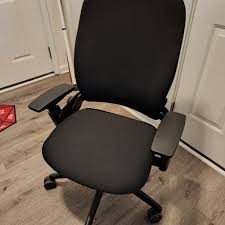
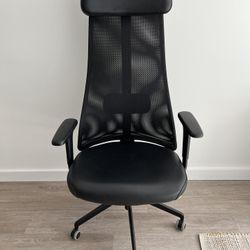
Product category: items_chair
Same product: no